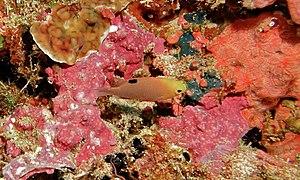
Chrysiptera talboti, communément nommé Demoiselle de Talbot, est une espèce de poisson marin de la famille des Pomacentridae. La Demoiselle de Talbot est présente dans les eaux tropicales de la zone centrale de la région Indo-Pacifique soit de la Mer d'Andaman aux îles Tonga.